Quaoar

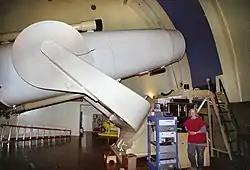
Quaoar was discovered using the Samuel Oschin telescope at Palomar Observatory

Quaoar was discovered on 4 June 2002 by American astronomers Chad Trujillo and Michael Brown at the Palomar Observatory in the Palomar Mountain Range in San Diego County, California. The discovery formed part of the Caltech Wide Area Sky Survey, which was designed to search for the brightest Kuiper belt objects using the Palomar Observatory's 1.22-meter Samuel Oschin telescope. Quaoar was first identified in images by Trujillo on 5 June 2002, when he noticed a dim, 18.6-magnitude object slowly moving among the stars of the constellation Ophiuchus. Quaoar appeared relatively bright for a distant object, suggesting that it could have a size comparable to the diameter of Pluto.